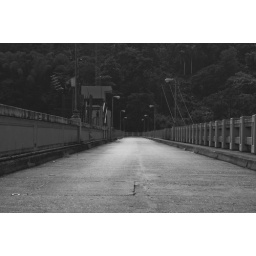
Bridge in black and white